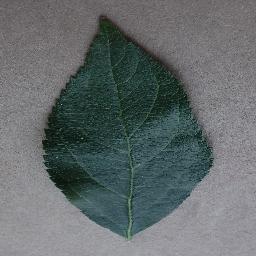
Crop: apple
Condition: healthy